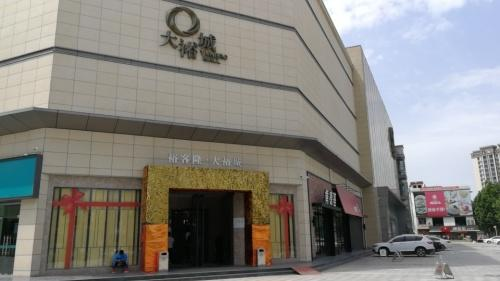
地标名称：大裕城
所在城市：南阳市·方城县